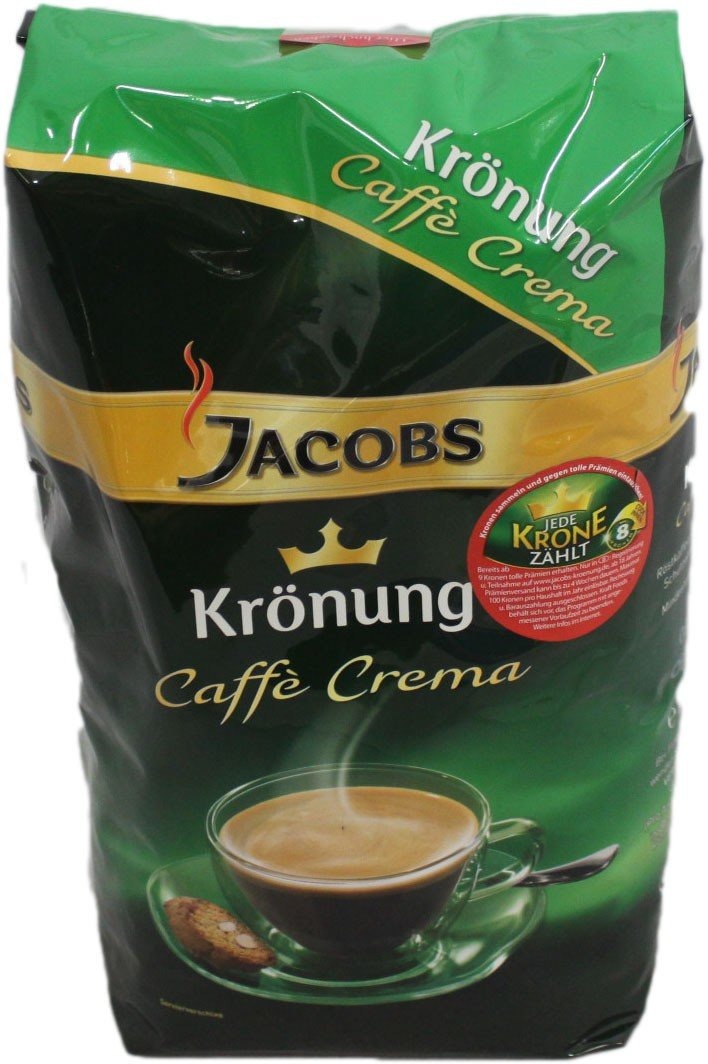
Item Name: Jacobs Kronung Crema Whole Bean Coffee 1000 Gram / 35.2 Ounce (Pack of 1)
Bullet Point 1: Jacobs coffee from Germany
Bullet Point 2: Jacobs kaffee - enjoy with family or friends
Bullet Point 3: 2 Ounce Total | 1000 GramTotal, 35
Bullet Point 4: Indulge yourself. Be sure not to run out of stock
Bullet Point 5: Order Jacobs Kronung now!
Product Description: <p> Jacobs Coffee is a German coffee brand that has been around since 1895. It is known for its high quality and unique taste. The most popular variety is Jacobs Kaffee, which is a blend of Arabica and Robusta beans. It has a strong, full-bodied flavor with a hint of sweetness. Another popular variety is Jacobs Kronung, which is a milder blend of Arabica beans. It has a smooth, creamy taste with a hint of nuttiness. Jacobs Coffee is a great choice for those who want a high-quality, flavorful cup of coffee. Order Jacobs Coffee Beans Krönung Crema now!</p>
Value: 35.2
Unit: Ounce

Price: 34.99